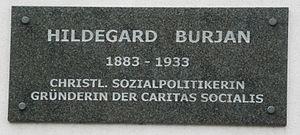
La bienheureuse Hildegarde Burjan, née Hildegard Lea Freund le 30 janvier 1883 à Görlitz, en province de Silésie et morte le 11 juin 1933 à Vienne, est une femme politique et religieuse catholique autrichienne d'origine juive. Fondatrice des sœurs de la Charité Sociale, elle est considérée comme la pionnière de l‘action sociale en Autriche. Béatifiée en 2012, elle est liturgiquement commémorée le 12 juin.